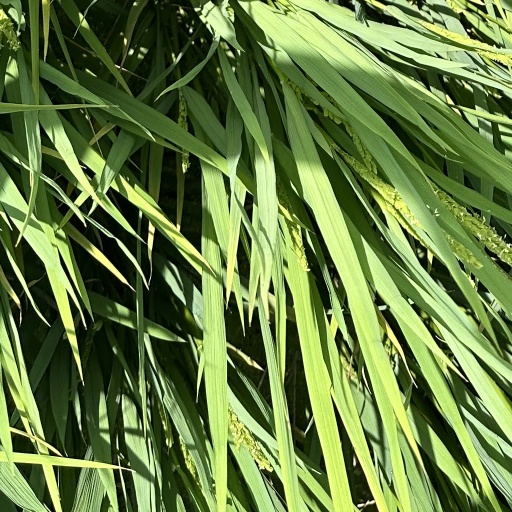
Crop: rice